Wood Gaylor

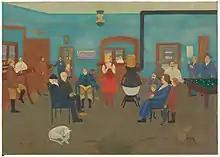
Wood Gaylor, "Steven's Point", 1929, oil on canvas, 19 1/2 x 27 1/2 inches

Gaylor was born in Stamford, Connecticut, on October 7, 1883. His birth name was Samuel Wood Gaylor, Jr. His parents were Samuel Wood Gaylor, Sr. (born 1853), and Margaret Cecilia (McLean) Gaylor (born 1858). Gaylor's father ran a sequence of saloons, inns, and rooming houses along the Connecticut shore and in Manhattan. Gaylor had a sister, Mabel (born about 1886). "Steven's Point" (shown at left) depicts himself with his father, mother, and sister in a shoreline barroom of a hotel that his father managed in 1888. Painted in 1929, it shows Gaylor holding a duck by its feet. He stands to the left of his mother. Mabel is standing on her right. His father stands behind the bar at far left. The viewer seems to be placed in an open doorway with a floor mat at his or her feet and there is water on the floor that, together with the hot stove in the center of the room, suggests cold and wet weather. At that time, Steven’s Point was a lonely maritime outpost on the Connecticut panhandle near Darien. By the time he was 16, Gaylor's family had moved to Manhattan. He had left school and was working as an office boy while living at home.